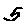
Label: 5